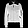
Label: Coat